India at the Olympics

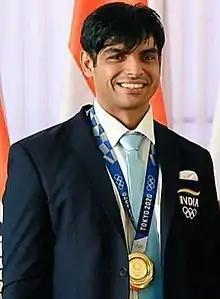
Neeraj Chopra won India's first athletic gold medal in 2020 and followed up with a silver in 2024.

For the 2016 Summer Olympics, India sent more than 100 athletes for the first time with 117 competitors. India won two medals including a silver and a bronze. Shuttler P. V. Sindhu became the first Indian woman to win an Olympic silver medal and the youngest Indian woman medalist after she won a silver medal in badminton. Sakshi Malik became the first Indian female wrestler to win an Olympic medal with her bronze medal in the women's freestyle 58 kg category. Two Indian athletes represented the country in the 2018 Winter Olympics at PyeongChang.